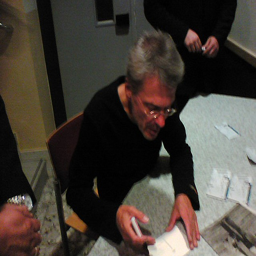
A man in black shirt and glass looking at a paper.
a person sitting at a table holding a pen before papers.
A man with a pen in hand examining some documents.
A man preparing to inspect a document on a table.
The men are working around the large tabletop.